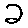
Label: 2